Carnivores 2

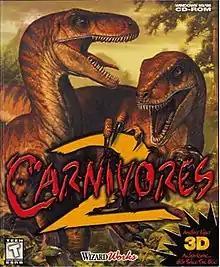

Carnivores 2 is a first-person shooter video game developed by Action Forms and published by WizardWorks in North America on October 21, 1999. It is the sequel to the 1998 video game "Carnivores" and is the second in the "Carnivores" series.